Yaesu VX series

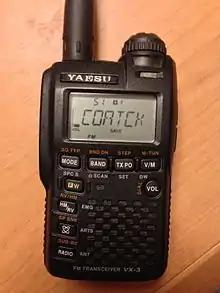
VX-3R

The VX-3R is an ultra-compact dual-band FM transceiver with extensive receive frequency coverage. Besides 144 and 430 MHz transceive operation, the VX-3R provides receive coverage of the AM(MF) and FM broadcast bands, HF Shortwave Bands, VHF and UHF TV bands, the VHF AM aircraft band, and a wide range of commercial and public safety frequencies. The transmitter section provides 1.5 watts of power output on the 144 MHz bands with the supplied FNB-82LI battery pack and 1 watt output on 430 MHz.